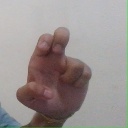
अक्षर: अ